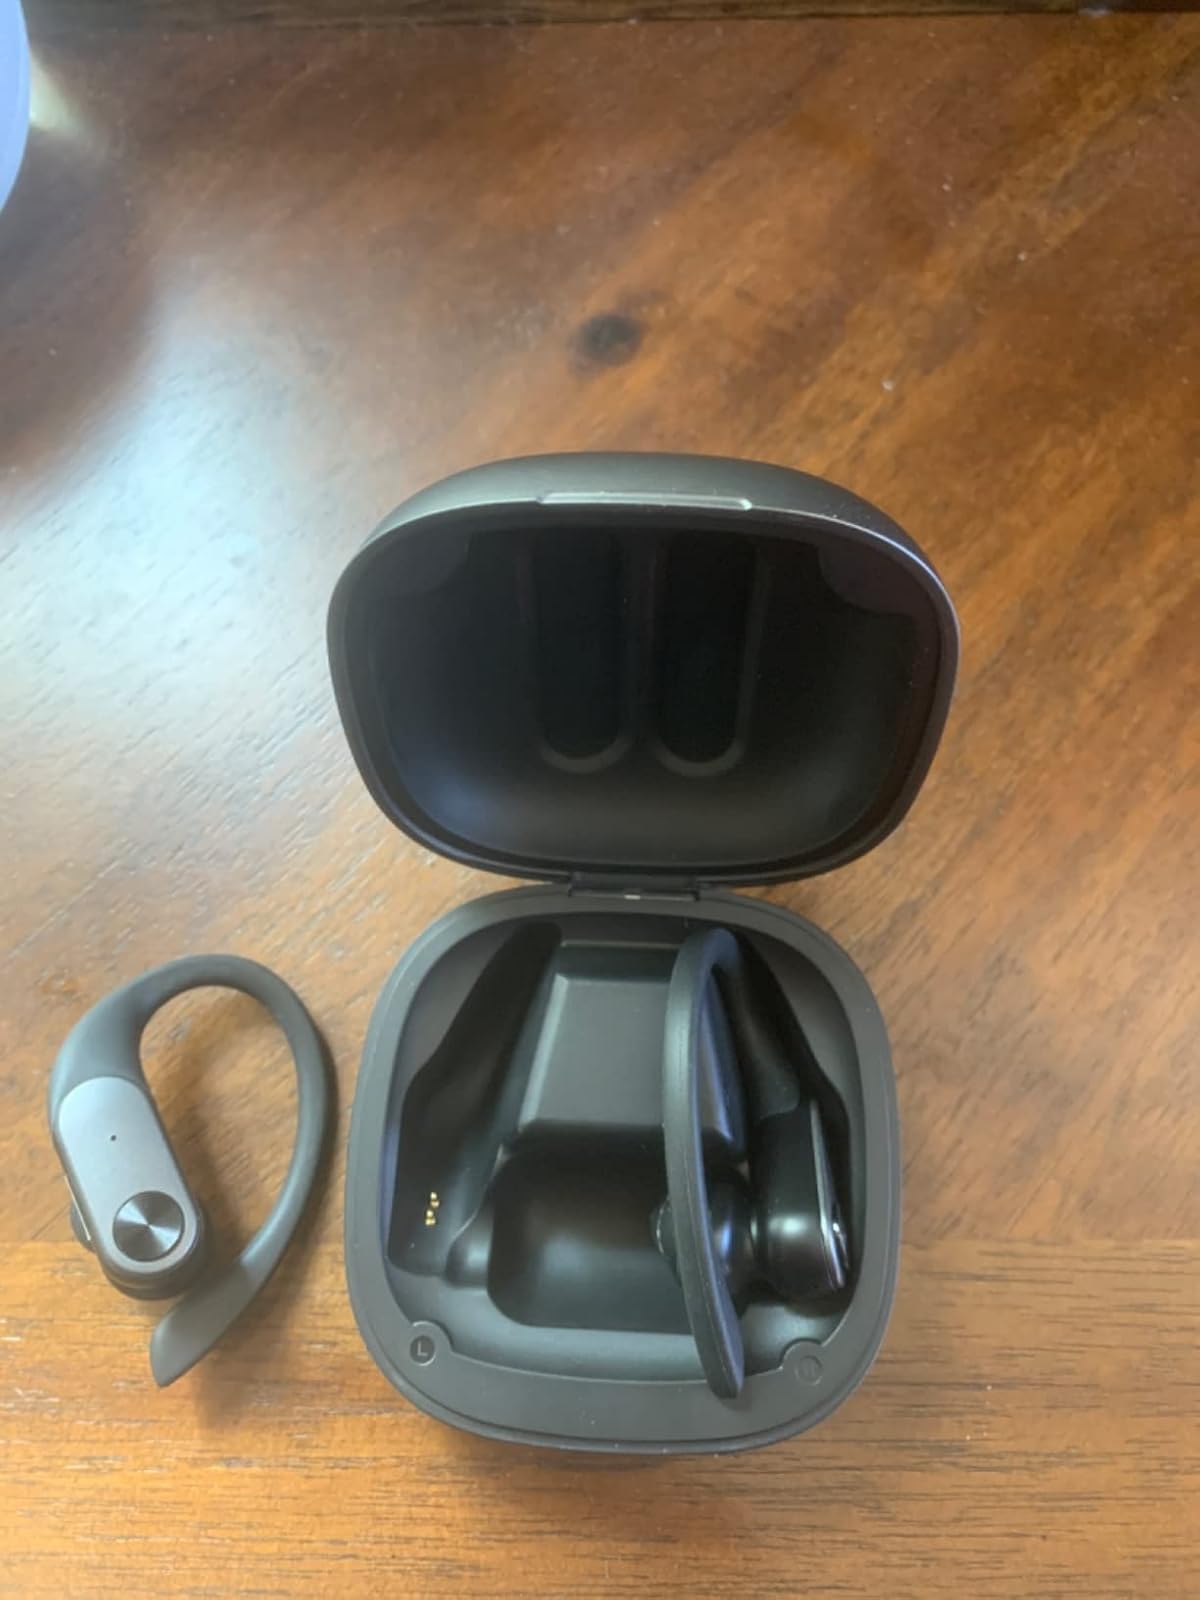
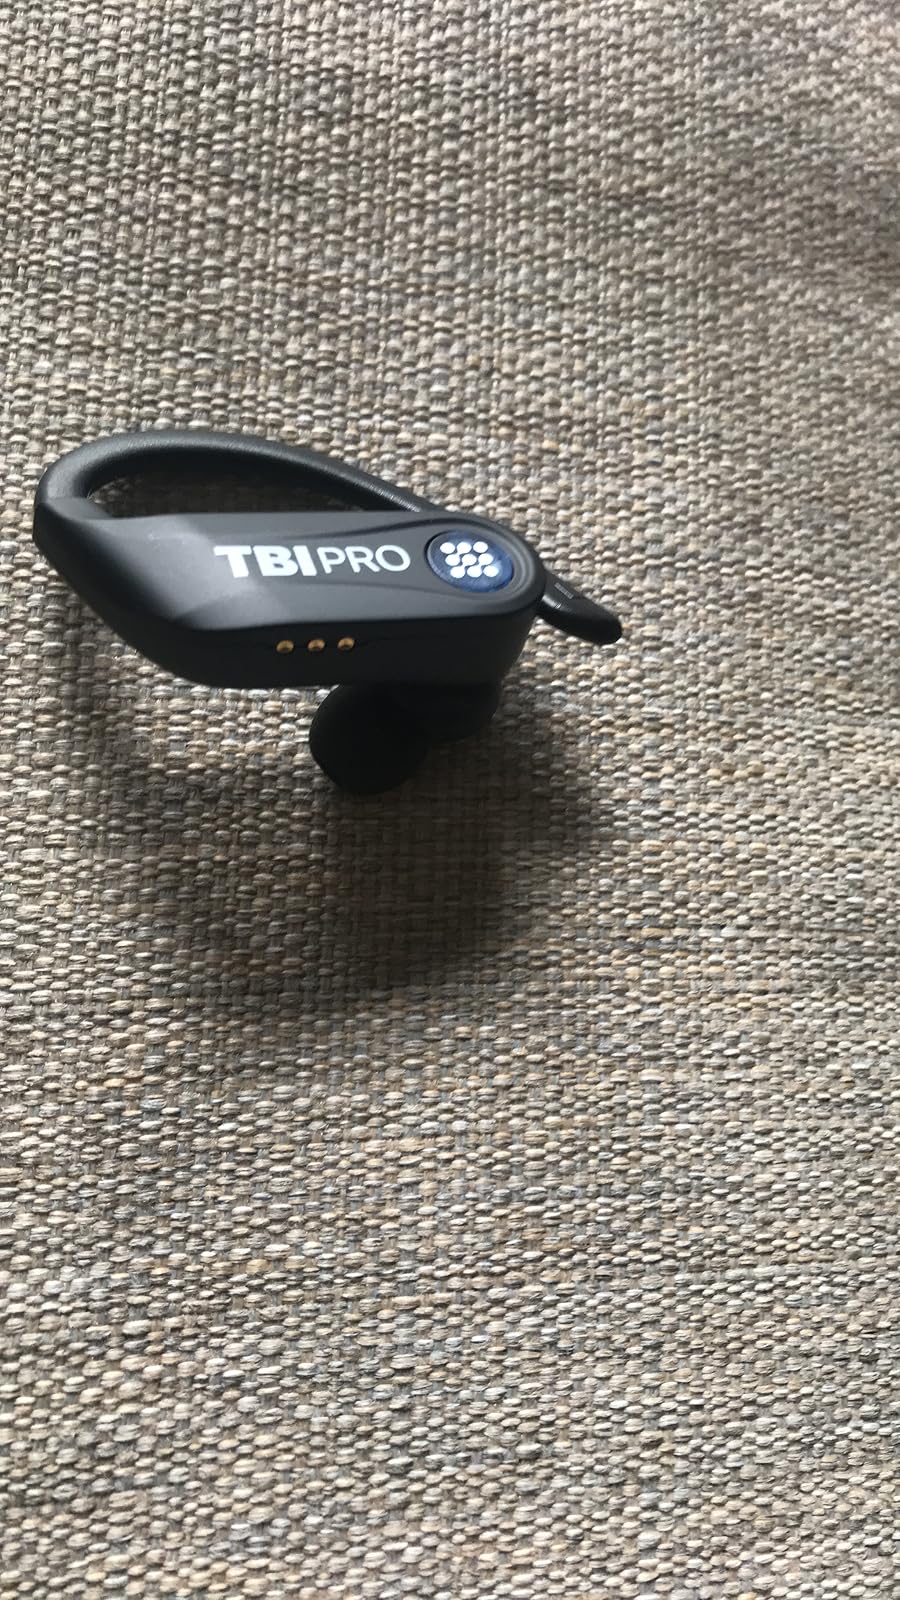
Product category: earbuds
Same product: no